Hui pan-nationalism

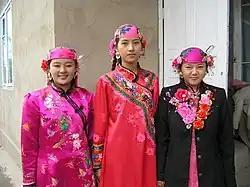
Dungan girls in Sortobe, Kazakhstan

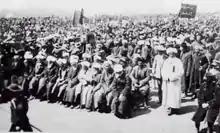
Establishment of First East Turkestan Republic in 1933

Some of the various Chinese Muslim groups included under the Hui are the Hui, Dungans, and Panthays. Because the Uyghurs are not of Sinitic origin, but rather Turkic, they are not included.